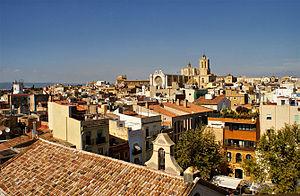
Tarragone est une ville et une municipalité du sud de la Catalogne, en Espagne, capitale de la province de Tarragone et de la région du Tarragonès.